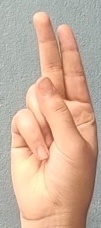
ASL sign: U